Curtiss 18

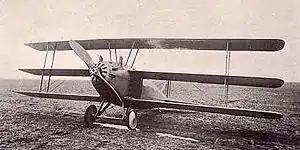

The Curtiss 18T, unofficially known as the Wasp and by the United States Navy as the Kirkham, was an early American triplane fighter aircraft designed by Curtiss for the US Navy. It was redesignated Curtiss Model 15 in Curtiss's later rationalization of their model numbering.